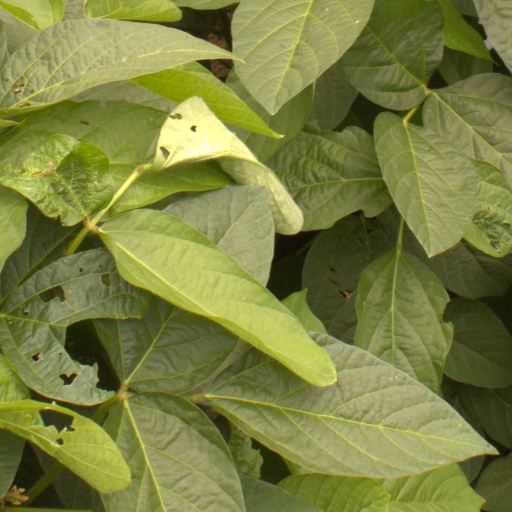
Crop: soybean